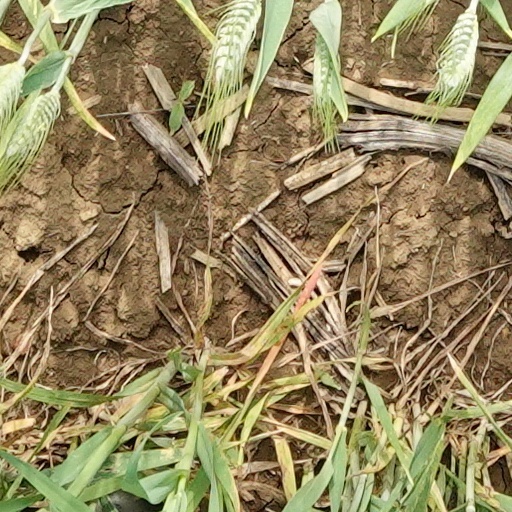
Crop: wheat